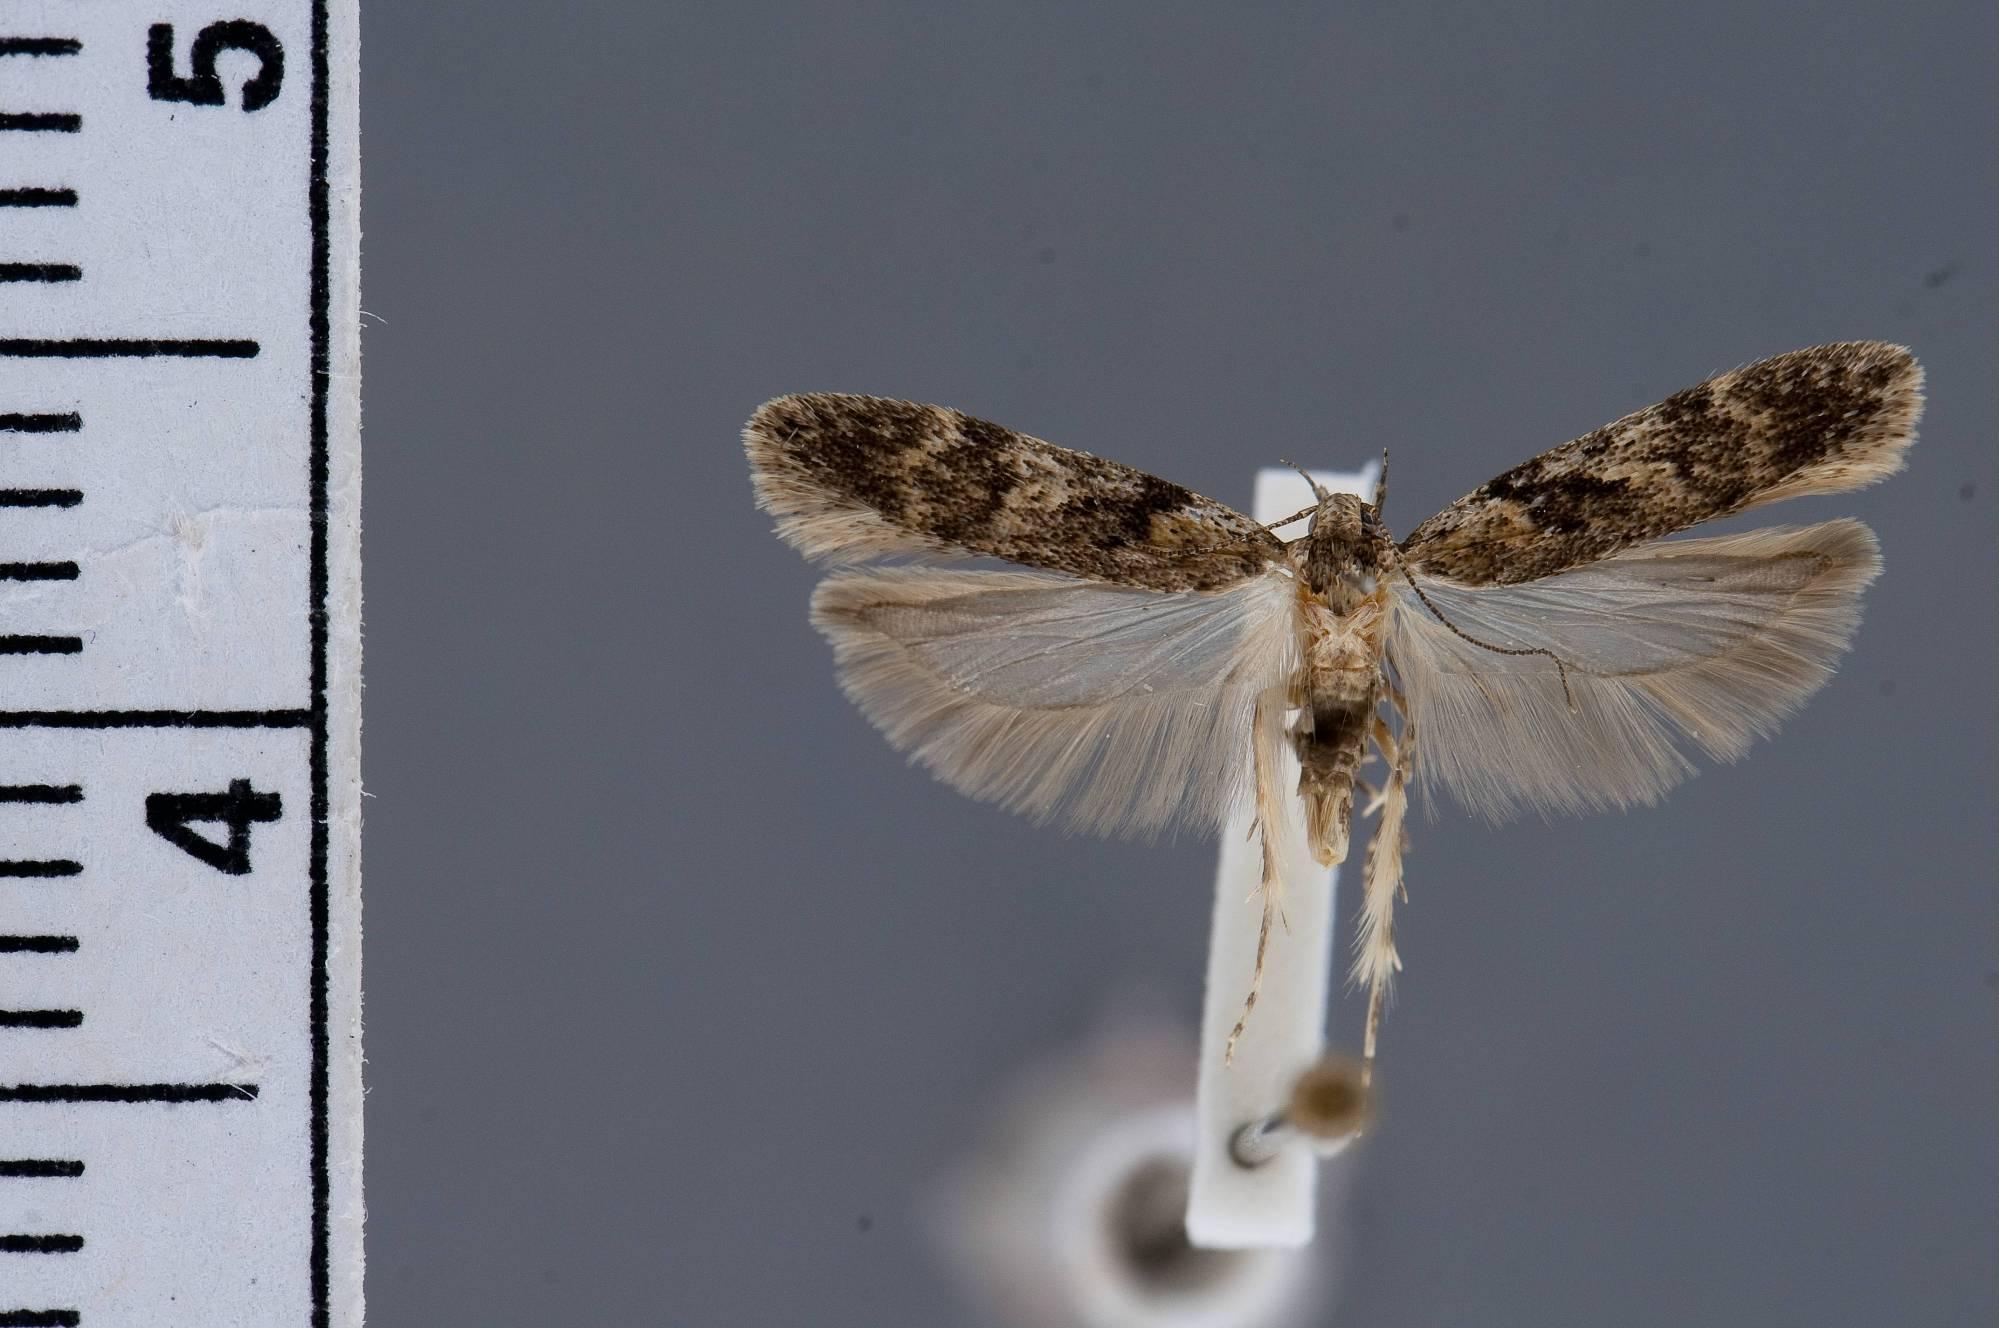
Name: Chionodes metoecus
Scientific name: Chionodes metoecus Hodges, 1999
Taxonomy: Animalia, Arthropoda, Insecta, Lepidoptera, Glossata, Gelechiidae, Gelechiinae
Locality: Snake Creek, approximately 3 miles Northwest of Midway, Wasatch, Utah, United States
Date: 1 Aug 1971